James Ponsoldt

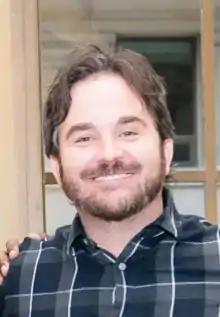
Ponsoldt at the Toronto International Film Festival premiere of "Sorry for Your Loss"

James Ponsoldt is an American film director, actor and screenwriter. He directed the drama films "Off the Black" (2006) and "Smashed" (2012), the romantic comedy-drama "The Spectacular Now" (2013), and the dramas "The End of the Tour" (2015) and "The Circle" (2017).